History of the M1 Abrams

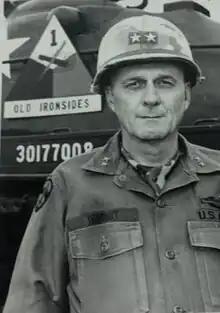
Major General William R. Desobry in 1975

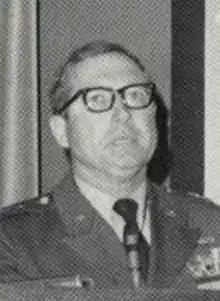
Robert J. Baer speaking at the 1975 Annual Armor Conference

The Army restarted its M60 successor program with Major General William R. Desobry leading the team formulating requirements in March 1972. Army officials told congressmen in April that there was little that could be salvaged from the past efforts, and that a new tank would take at least eight years to develop. A Pentagon task force submitted requirements for the tank in January 1973. By April the Pentagon approved the project, and in July Brigadier General Robert J. Baer was named as project manager. Baer's right-hand man was newly named Army Armor School commander Major General Donn A. Starry. Desobry told "The New York Times", "We ought to be shot if it doesn't work."